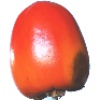
Label: kaki